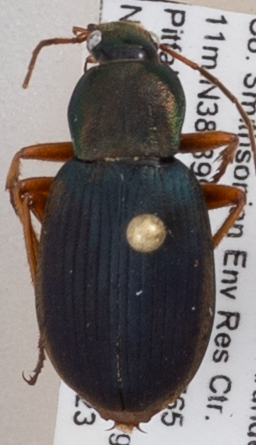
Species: Chlaenius aestivus
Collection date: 2022-06-23
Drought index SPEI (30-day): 0.156
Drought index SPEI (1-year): -0.32
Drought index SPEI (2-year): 1.642